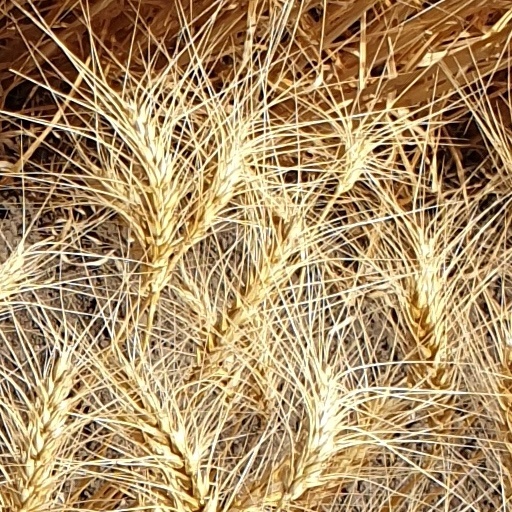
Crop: wheat